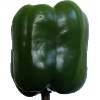
Label: green_pepper